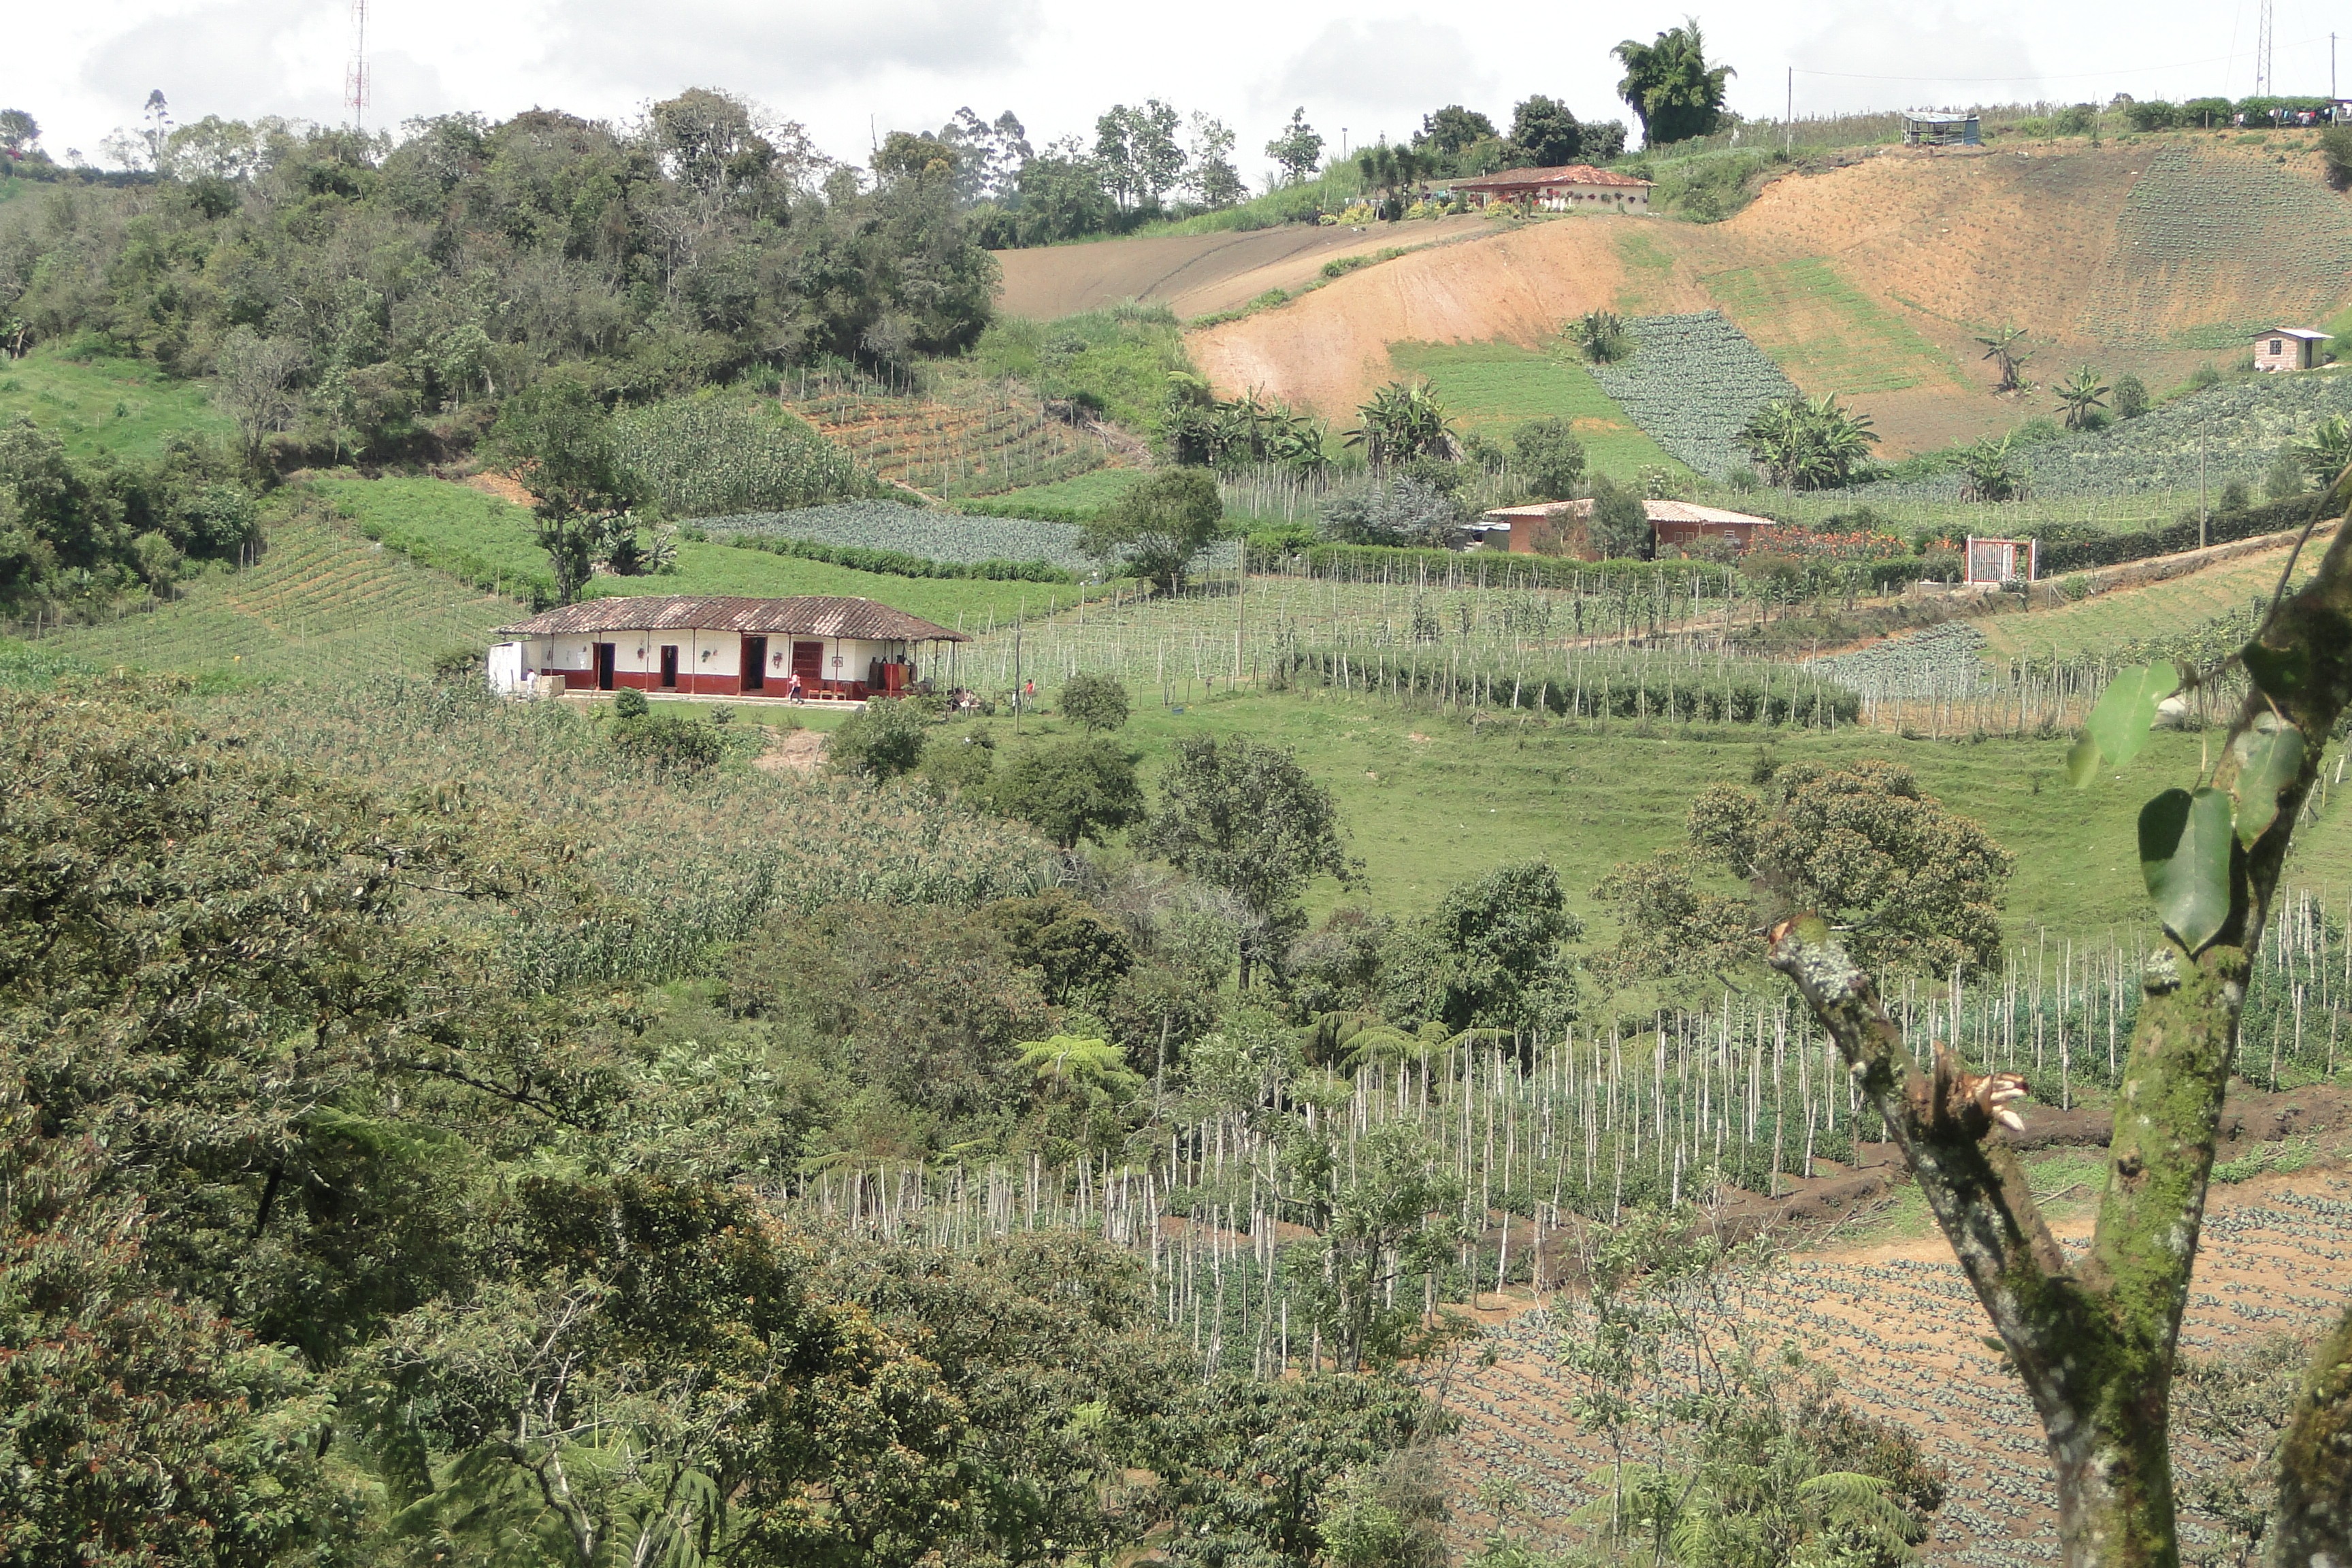
landscape, tree, farm, hill, valley, village, rural, harvest, agriculture, rural area